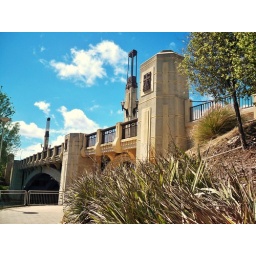
bridge over the river